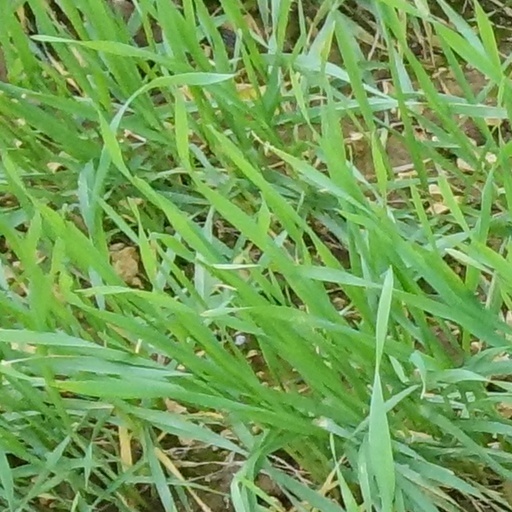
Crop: wheat